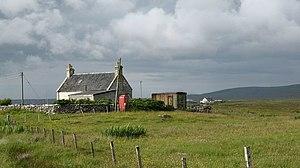
Baleshare est une île écossaise des Hébrides extérieures située à l'ouest de North Uist à laquelle elle est reliée à la fois à marée basse et par une chaussée.